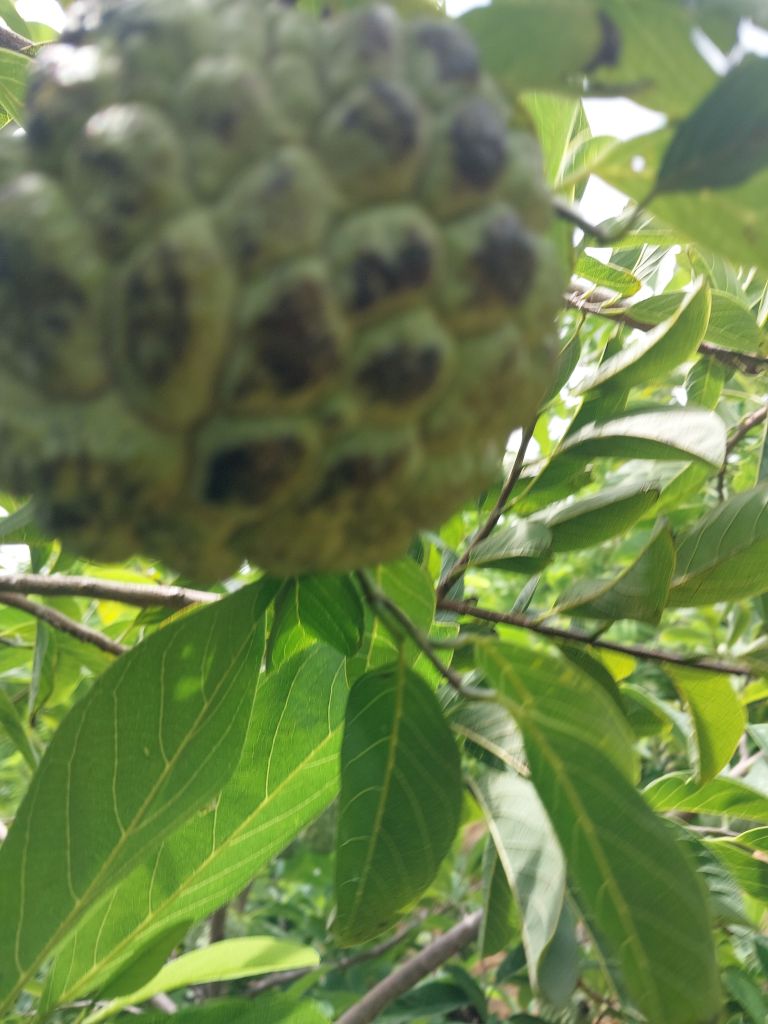
Disease label: Blank Canker